World War II in Albania

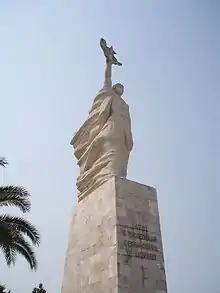
Mother Albania. The partisan monument and graveyard on the outskirts of Tirana, Albania.

The Mukje Agreement was a treaty signed on August 2, 1943, in the Albanian village of Mukje between the nationalist Balli Kombëtar and the communist National Liberation Movement. The two forces would work together in fighting off Italy's control over Albania. However, a dispute arose concerning Kosovo. Whereas the Balli Kombetar proposed to fight for the integration of Kosovo into Albania, the Communist representatives objected fiercely. The Balli Kombetar labelled the partisans traitors to Albania and often called them "Tito's dogs" while the partisans accused the Balli Kombetar of collaborating with the Axis powers, thus igniting a war between the two that lasted a year.